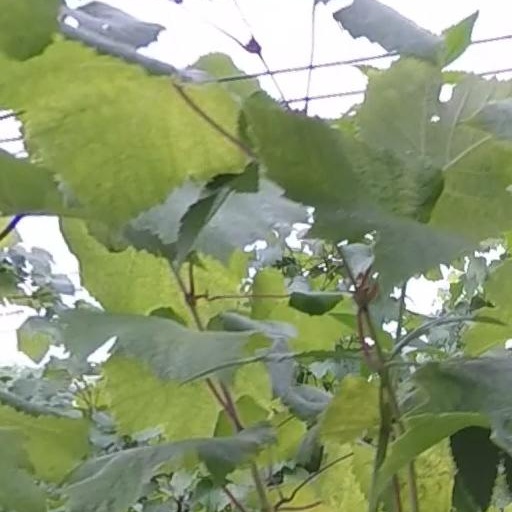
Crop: grape